Beyeren Armorial

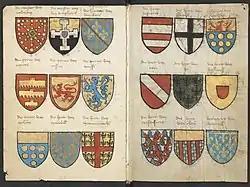
First page spread (foll. 1v–2r) of the Beyeren Armorial

The Beyeren Armorial is a manuscript roll of arms of the early 15th century, containing 1096 hand-colored coats of arms, with annotations in Middle Dutch. It is held by in the National Library of the Netherlands in The Hague (KB), shelf mark 79 K 21.